Antonio della Mola

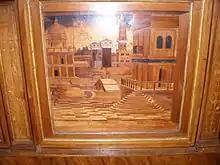
Wood inlay, "Appartamento della Grotta" of Isabella d'Este, Ducal Palace, Mantua.

Antonio della Mola was a 16th-century Italian artist who worked in intaglio and wood-inlay, as well as producing sculptures in marble.